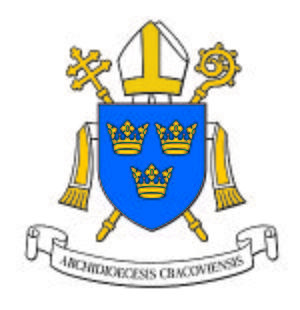
L'archidiocèse de Cracovie, érigée canoniquement le 28 octobre 1925 par le pape Pie XI, est aujourd'hui l'une des quatorze archidiocèses de rite latin de l'Église catholique polonaise. Créé en l'an 1000, il est alors le deuxième centre religieux de Pologne après la métropole de Gniezno, à laquelle le diocèse de Cracovie est subordonné jusqu'en 1807. En XIe siècle, Cracovie devient la capitale de Pologne et les titulaires de son diocèse jouent un rôle de premier plan dans l'histoire du pays. Ils siègent à la Cathédrale de Cracovie.